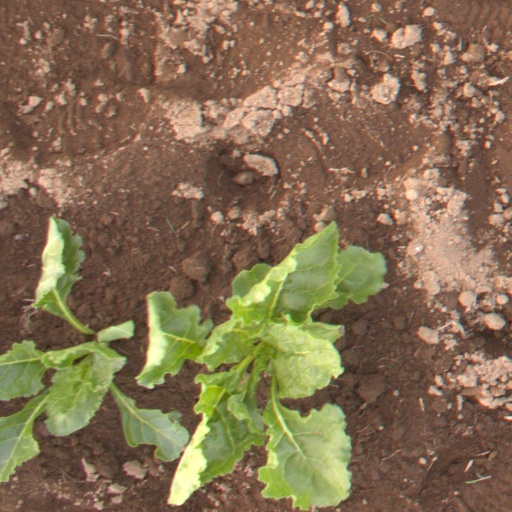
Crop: sugar beet